Individualist anarchism in the United States

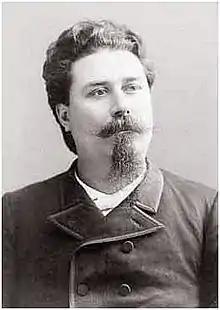
Joseph Labadie

Another form of individualist anarchism was found in the United States as advocated by the Boston anarchists. By default, American individualists had no difficulty accepting the concepts that "one man employ another" or that "he direct him," in his labor but rather demanded that "all natural opportunities requisite to the production of wealth be accessible to all on equal terms and that monopolies arising from special privileges created by law be abolished."